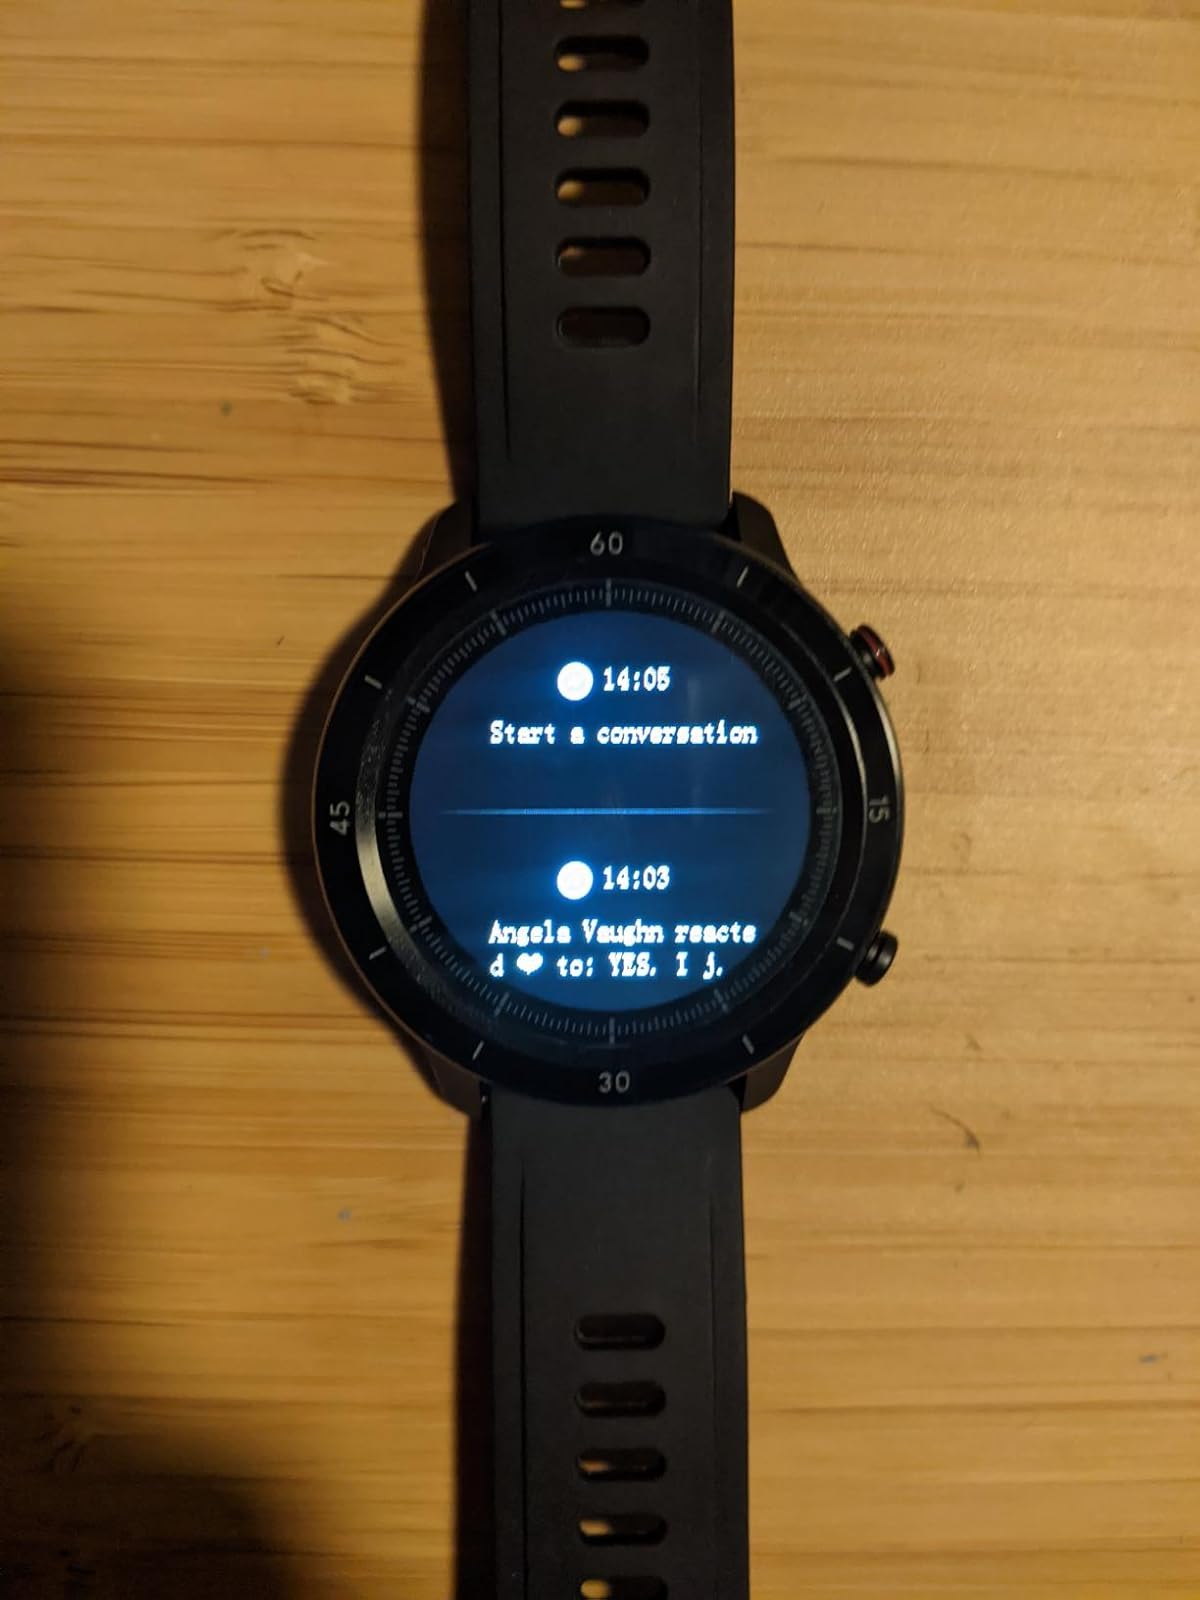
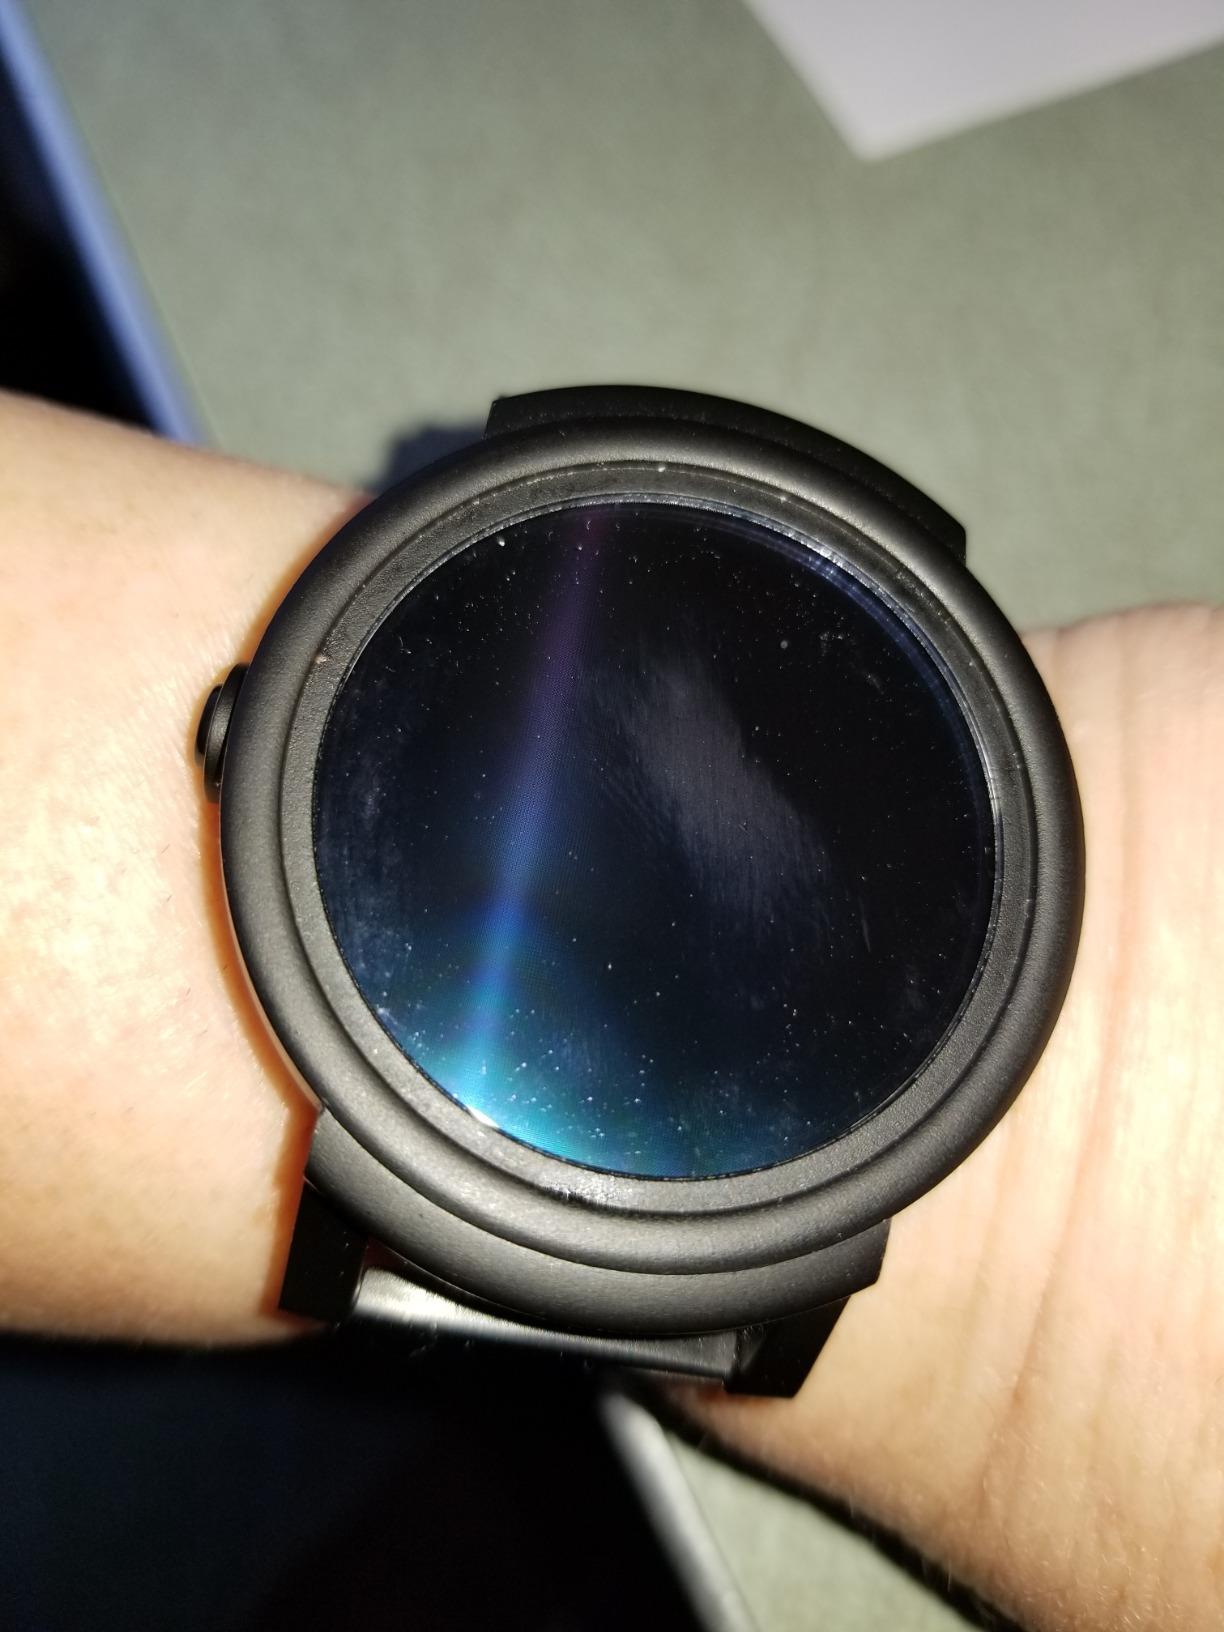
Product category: smartwatch
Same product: no